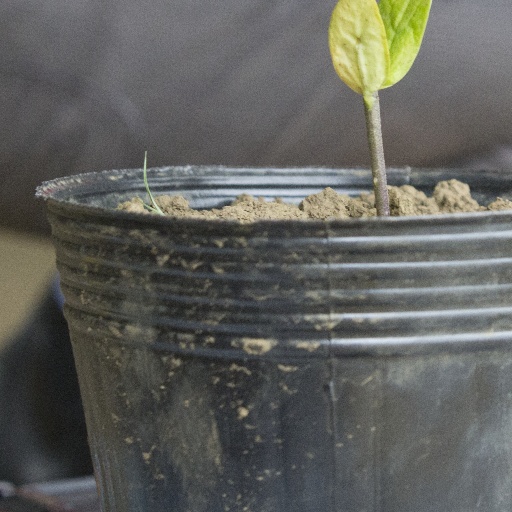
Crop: soybean